Blue Latitudes

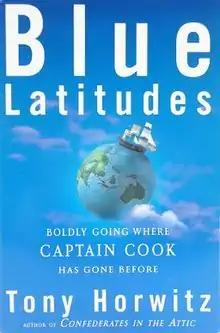
First edition

Blue Latitudes: Boldly Going Where Captain Cook Has Gone Before (United States), or Into the Blue: Boldly Going Where Captain Cook Has Gone Before (Australia), is a travel book by Tony Horwitz, published in 2002.